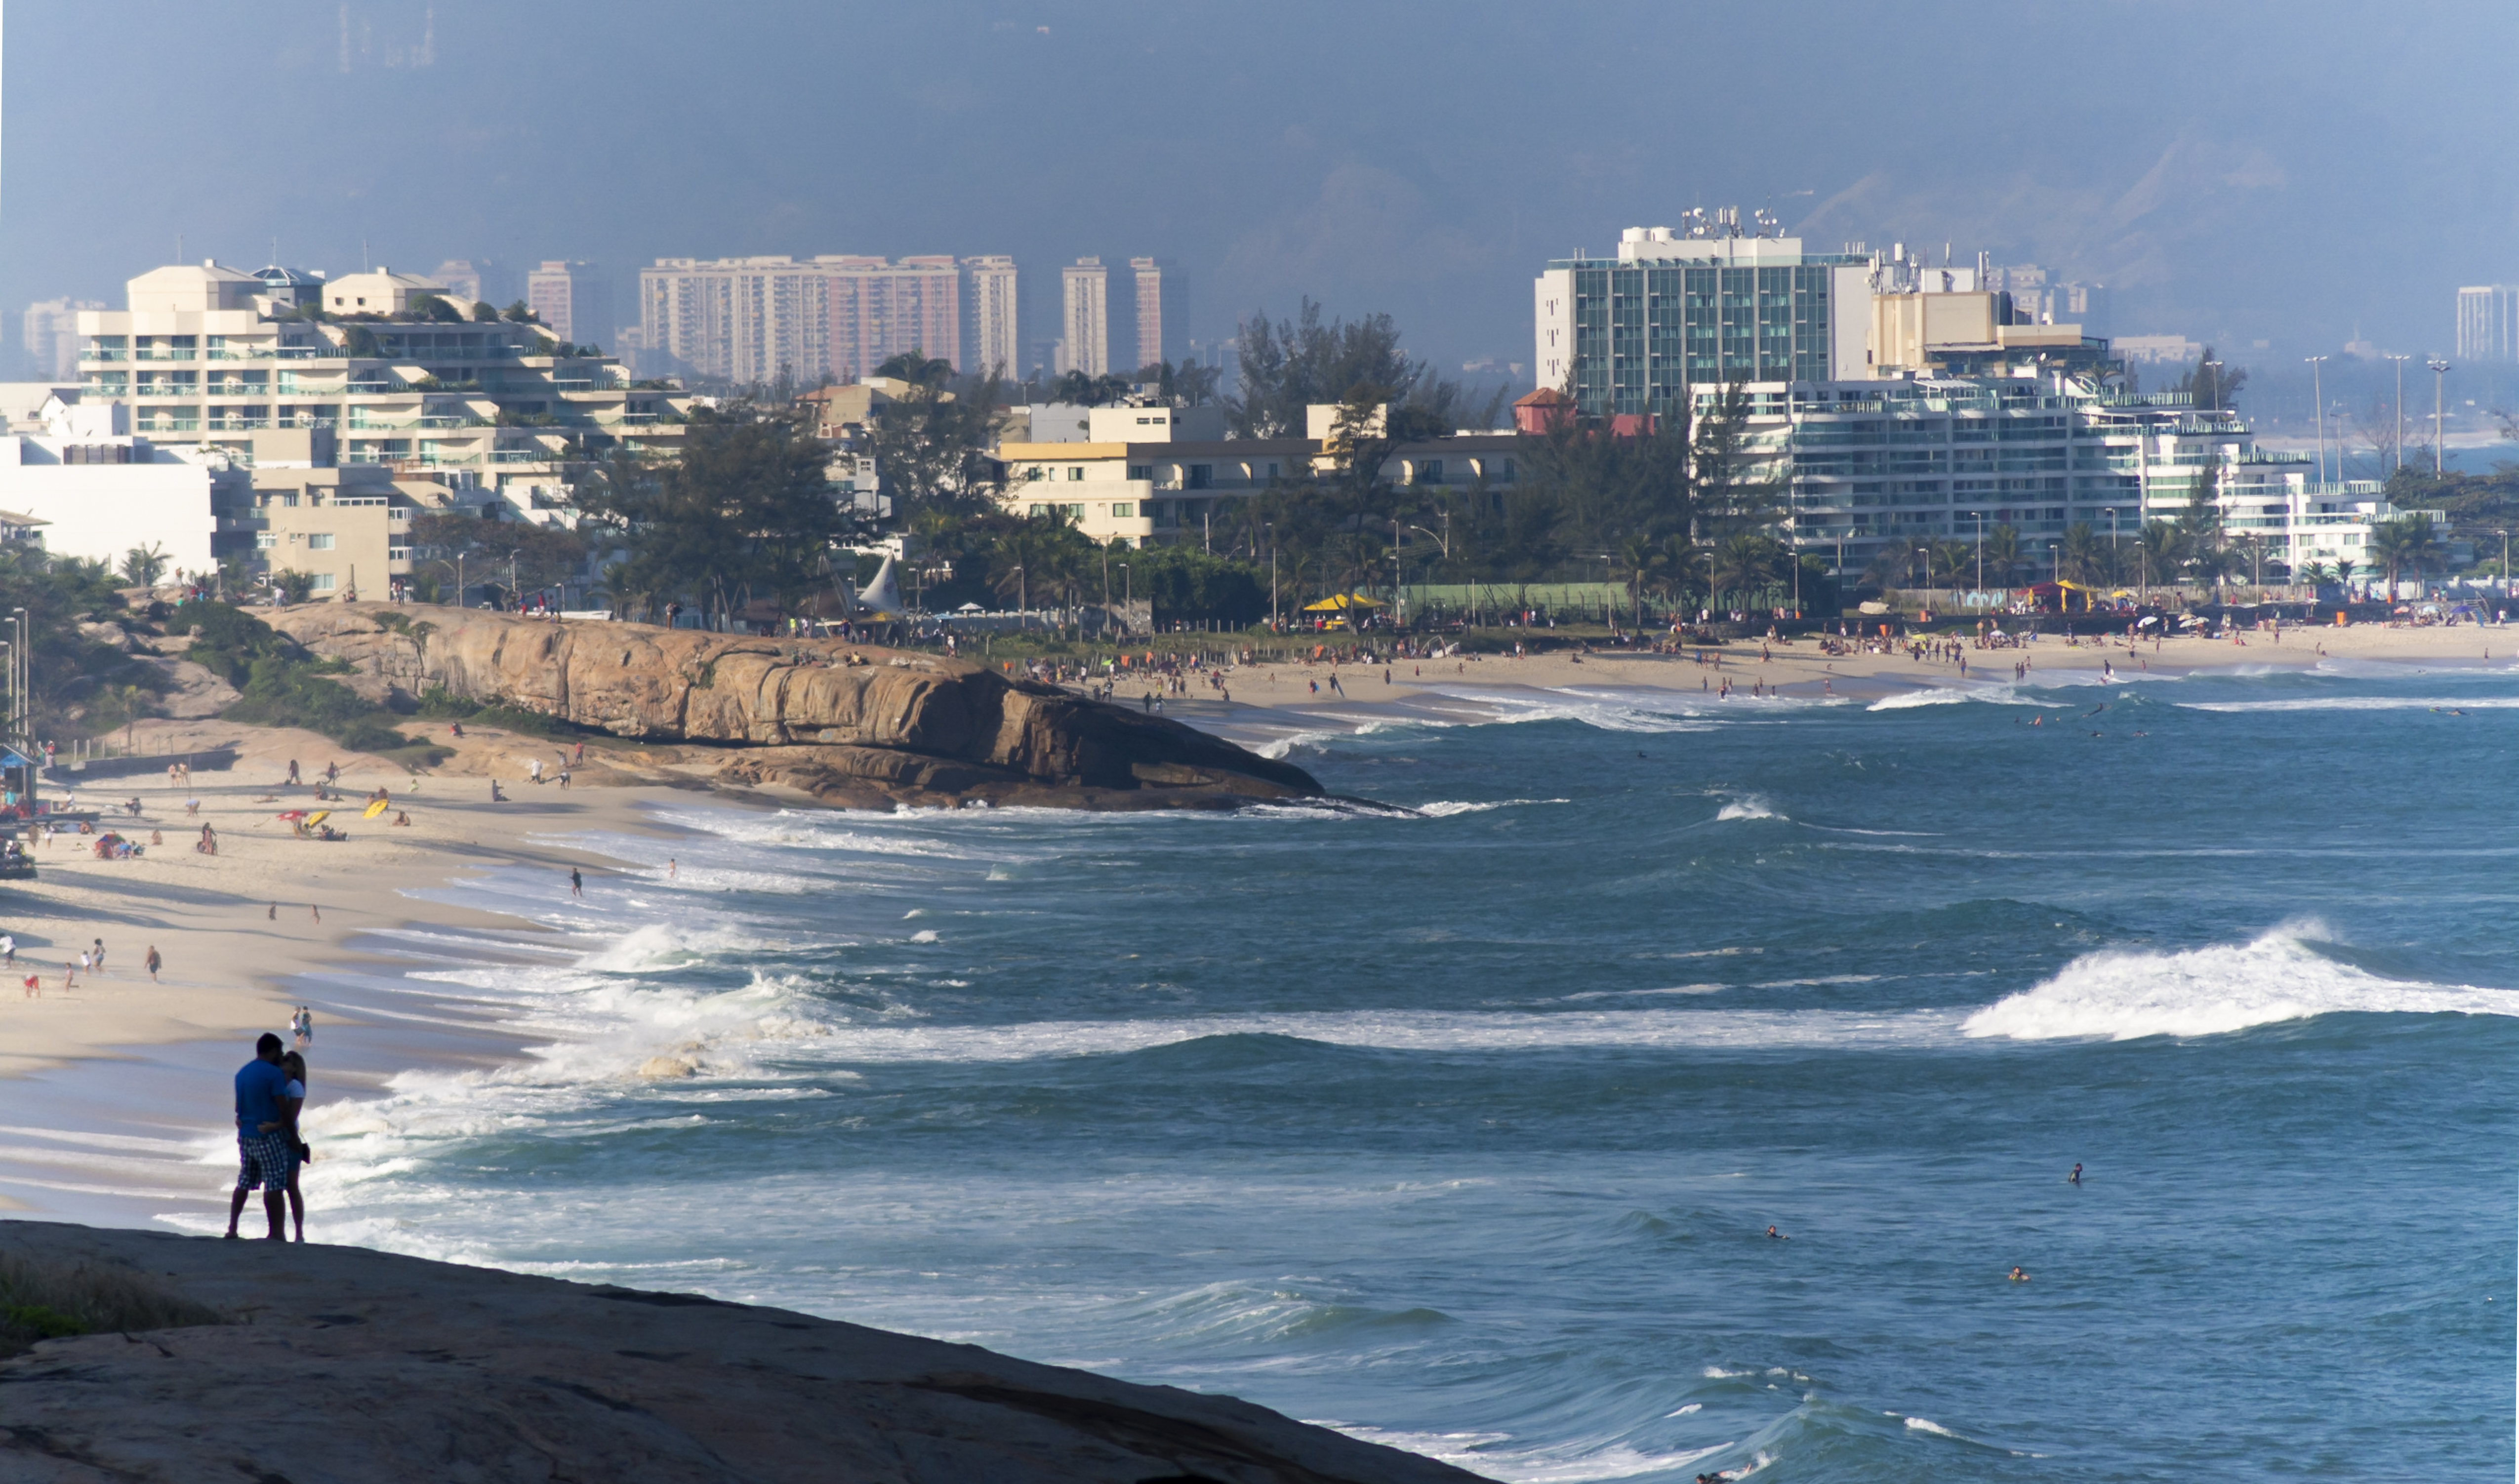
beach, body of water, coast, wave, sea, ocean, wind wave, sky, shore, headland, coastal and oceanic landforms, tide, cliff, rock, city, cloud, mountain, promontory, terrain, bay, tourism, vacation, wind, klippe